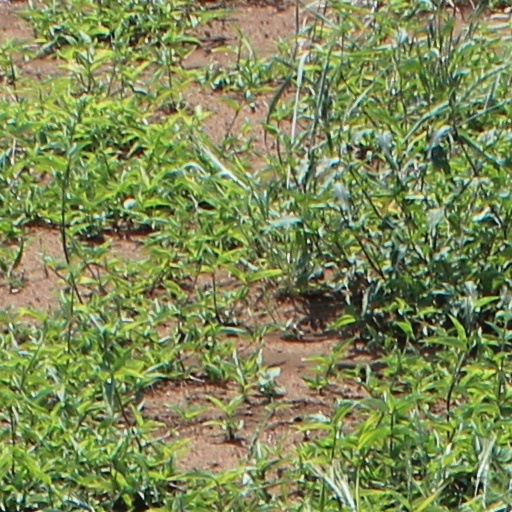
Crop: wheat